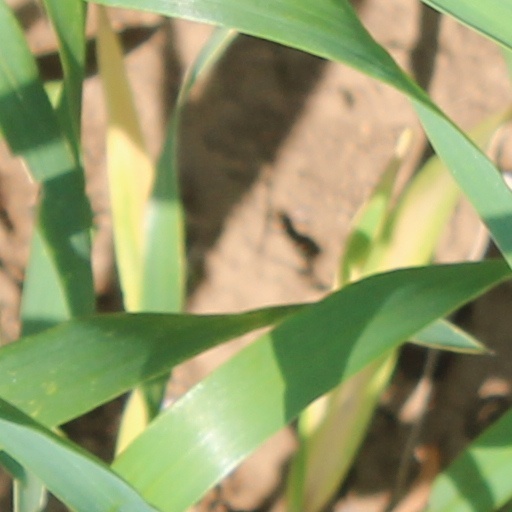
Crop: wheat